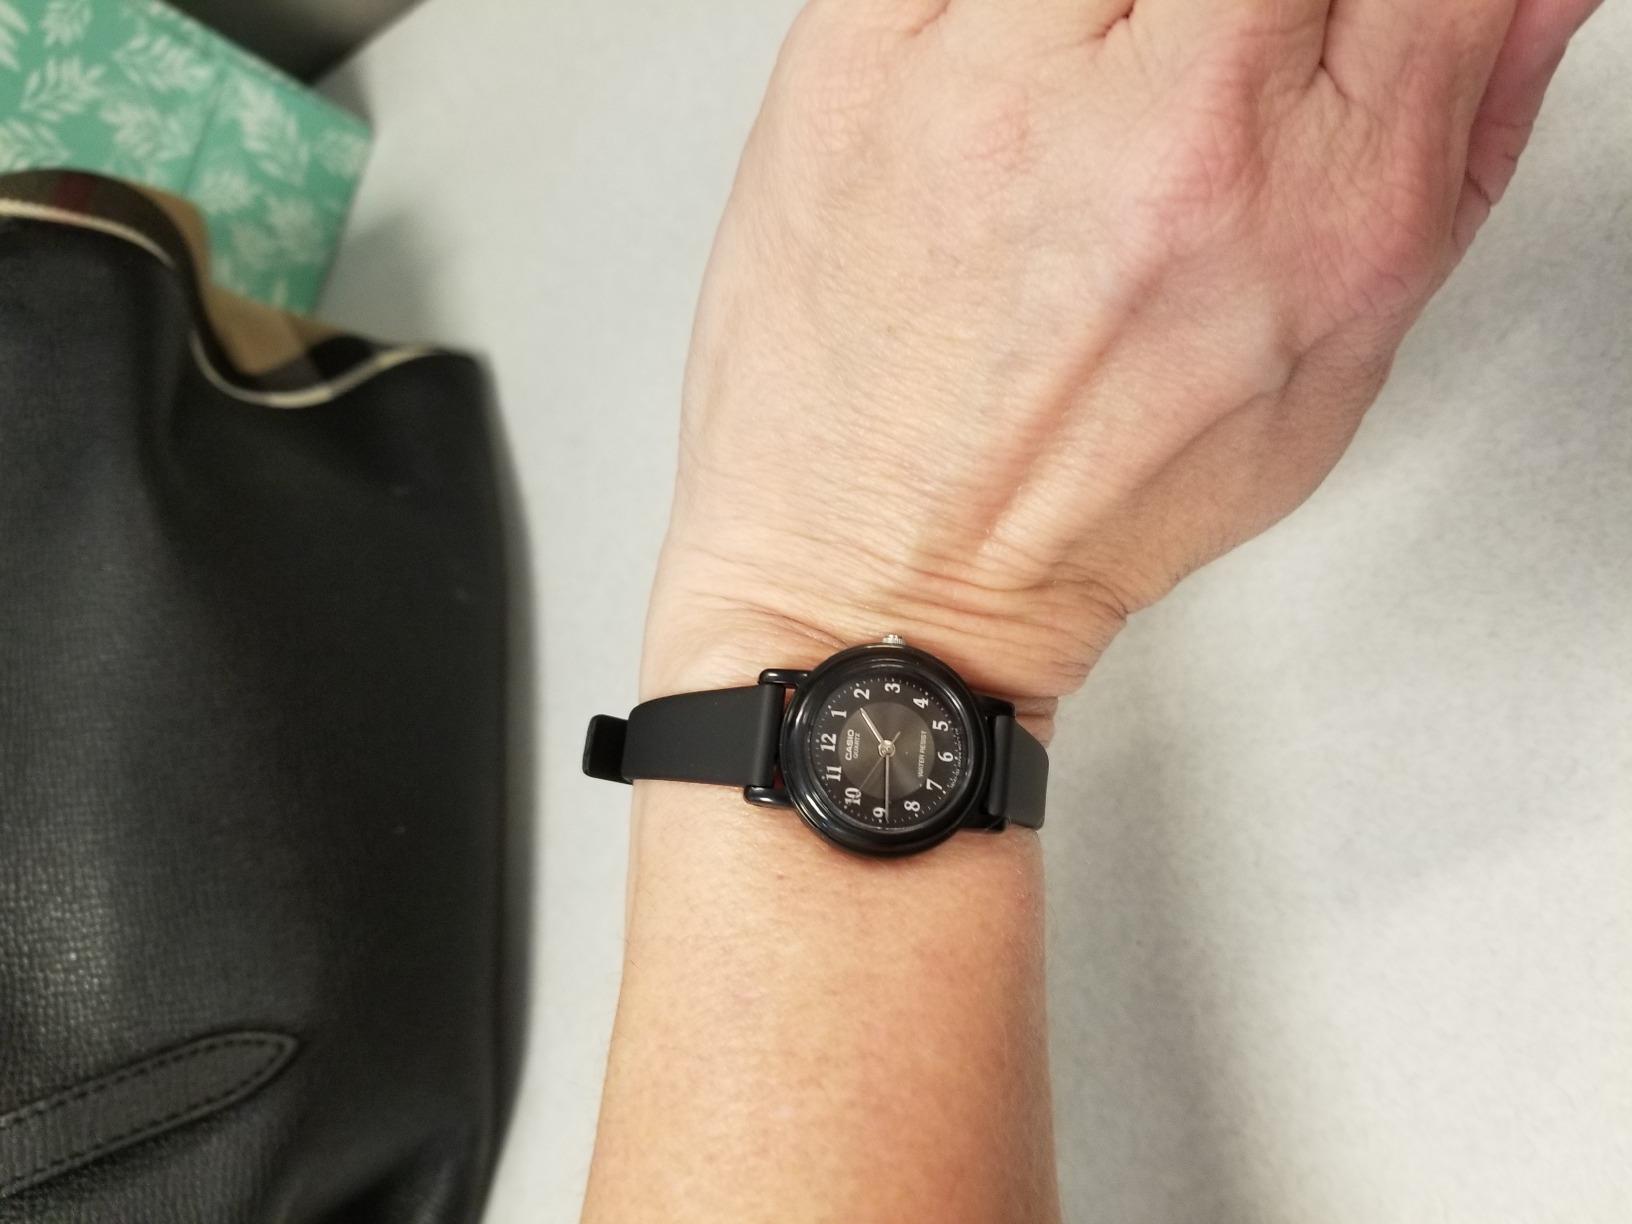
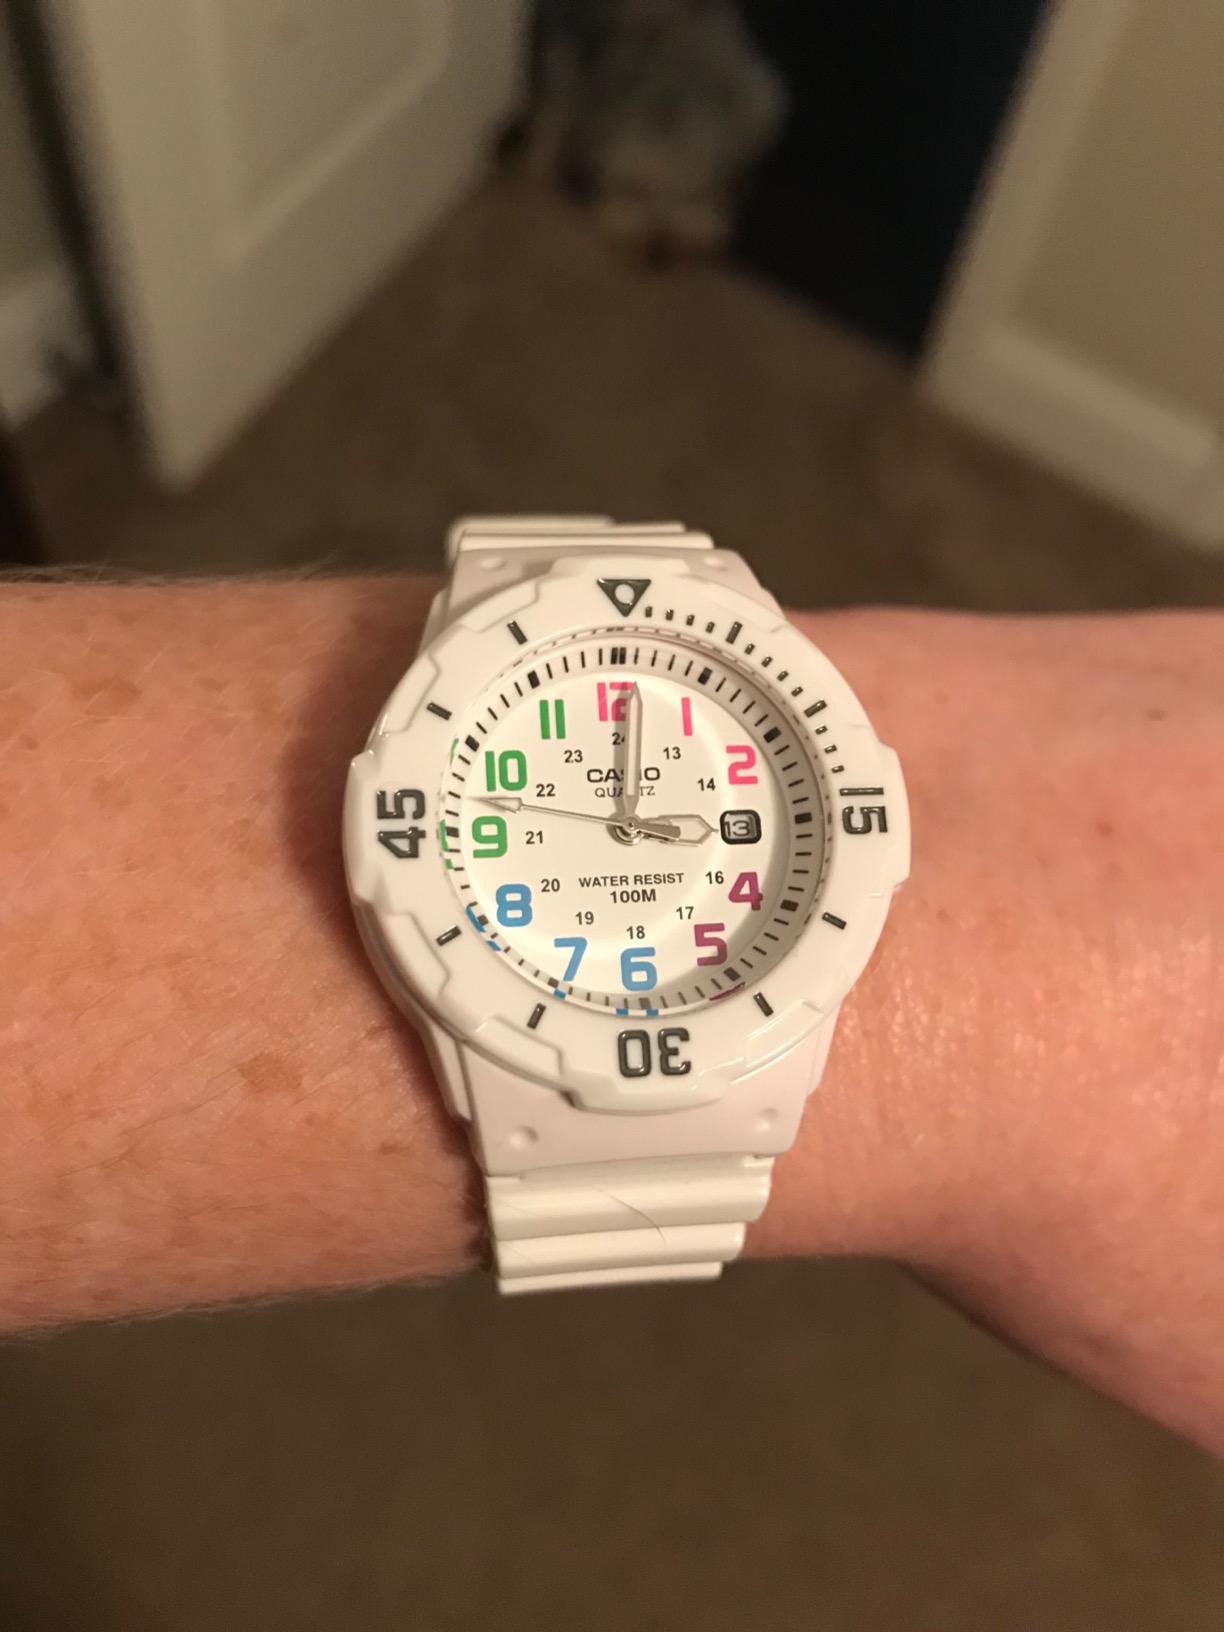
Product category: accessories_watch
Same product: no